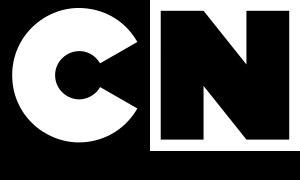
Cartoon Network Brasil est une chaîne de télévision en signant brésilienne détenue par le Turner Broadcasting System. Il dispose de son propre génération et affiche sa programmation en langue portugaise du Brésil. Affiche la plupart du contenu animé pour tous les âges. Le siège de Cartoon Network est à Atlanta, aux États-unis, et de l'office brésilien ce dont le siège est dans la ville de São Paulo et un bureau à Rio de Janeiro dans le quartier de Rio Comprido.